Airwolf

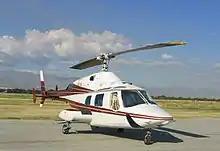
A Bell 222

After the show was canceled, the modifications were removed from the aircraft and are now owned by a private collector. The helicopter was repainted and eventually sold to the German helicopter charter company, Hubschrauber-Sonder-Dienst (aka HSD Luftrettung and Blue Helicopter Alliance), and given the registration number D-HHSD. While operating as an air ambulance, the helicopter crashed into a mountain in fog on June 6, 1992, killing all three occupants onboard.